Levin House (Copenhagen)

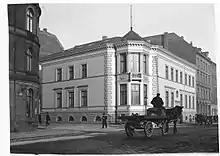
The Levin House photographed by Fritz Theodor Benzen (1900s)

The Levin House was purchased by the grocer and numismatist Lars Emil Bruun in 1900. In 1922, it was acquired by Danish Distillers. The company was headquartered in the building until 1968. It was then owned by the Workers' Cooperative Housing Association (Arbejdernes Andels Boligforening, AAB) until 2011 when it was acquired by the private property investment company Karberghus.